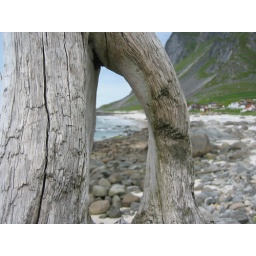
Old dead tree at beach in Vikten.